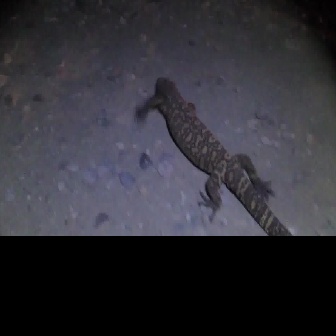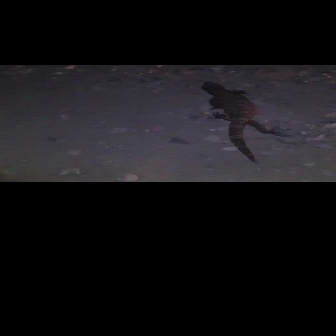
  Please identify the target specified by the bounding box [134,76,292,234] in the first image and locate it in the second image. Return the coordinates in [x_min,y_min,x_max,y_max] format.
Answer: [200,81,282,163]